Briantspuddle

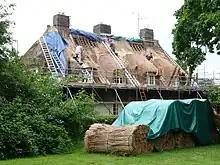
Thatching at work in Bladen Valley, Briantspuddle

The first known reference to the village can be found in the "Geld", an assessment made for land tax purposes in 1083. The village was then known as "Pidele" and was held by a priest named Godric. The village was later mentioned in the Domesday Book in 1086 as having "land for three ploughs, a mill, of meadow, of woodland, eleven furlongs (2.2 km) of pasture in length and 12 in width." This was valued at £4 and Godric was in charge of "about a dozen people who worked the land".